2010–11 CWHL season

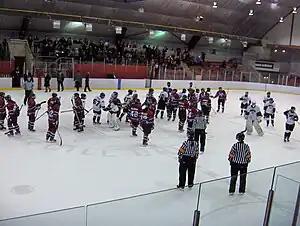
March 11 Playoff: Brampton - Montreal: 2 matches with fast rhythm

Brampton travelled to Montreal and Toronto went to Boston for the first round of the playoffs. Montreal and Toronto won each of their matches against their opponents to participate in the Clarkson Cup Championship.